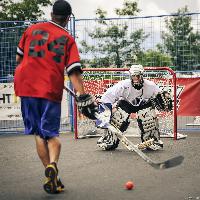
Weather: cloudy or overcast